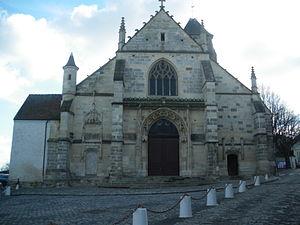
Eglise de Longjumeau, Essonne, France Magyar: Longjumeau katolikus Szent Márton temploma, Essonne megye, Franciaország
Cet article recense les monuments historiques de l'Essonne, en France.
Le secteur pastoral de Longjumeau est une circonscription administrative de l'église catholique de France, subdivision du diocèse d'Évry-Corbeil-Essonnes.
Cet article recense les monuments historiques français classés en 1910.